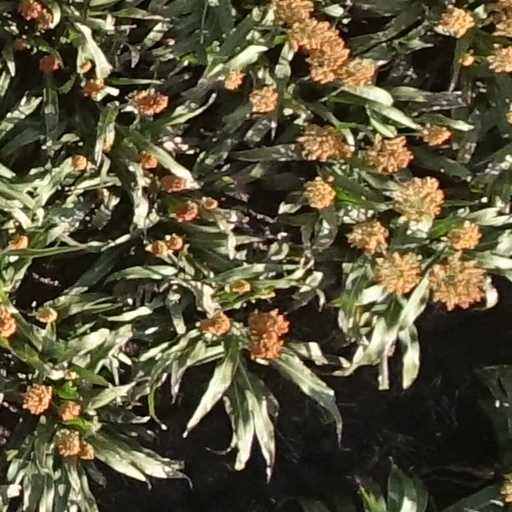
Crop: sorghum